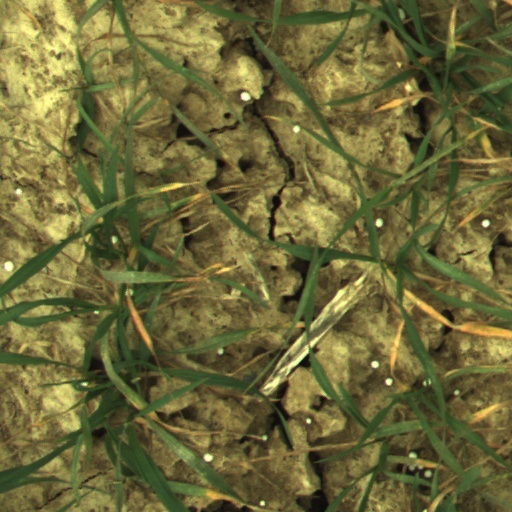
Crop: wheat